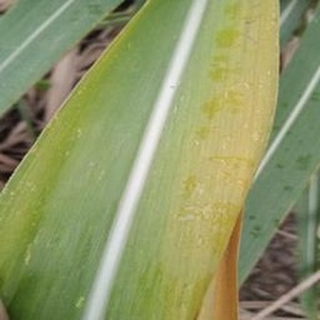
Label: sugarcane_yellow_leaf_disease